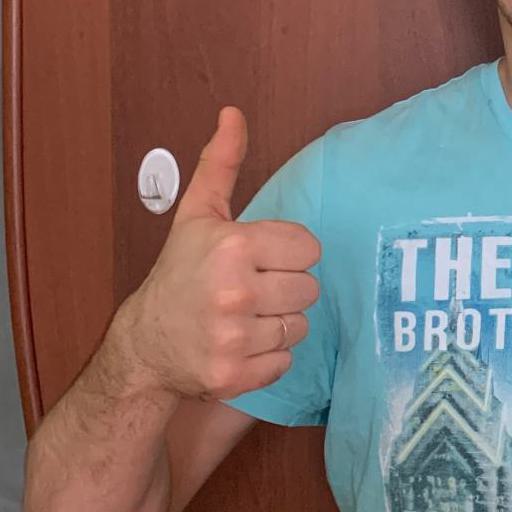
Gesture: like